1989 British Touring Car Championship

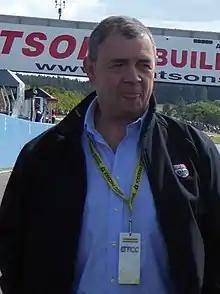
1989 BTCC champion, John Cleland

The 1989 Esso RAC British Touring Car Championship was the 32nd season of the championship. This season was the final year of the four separate class format, with the championship changing to just two classes for 1990. There were a total of thirteen rounds with the best eleven scores for each driver counting towards the championship. The title was won by John Cleland with a works Vauxhall Astra GTE 16V.